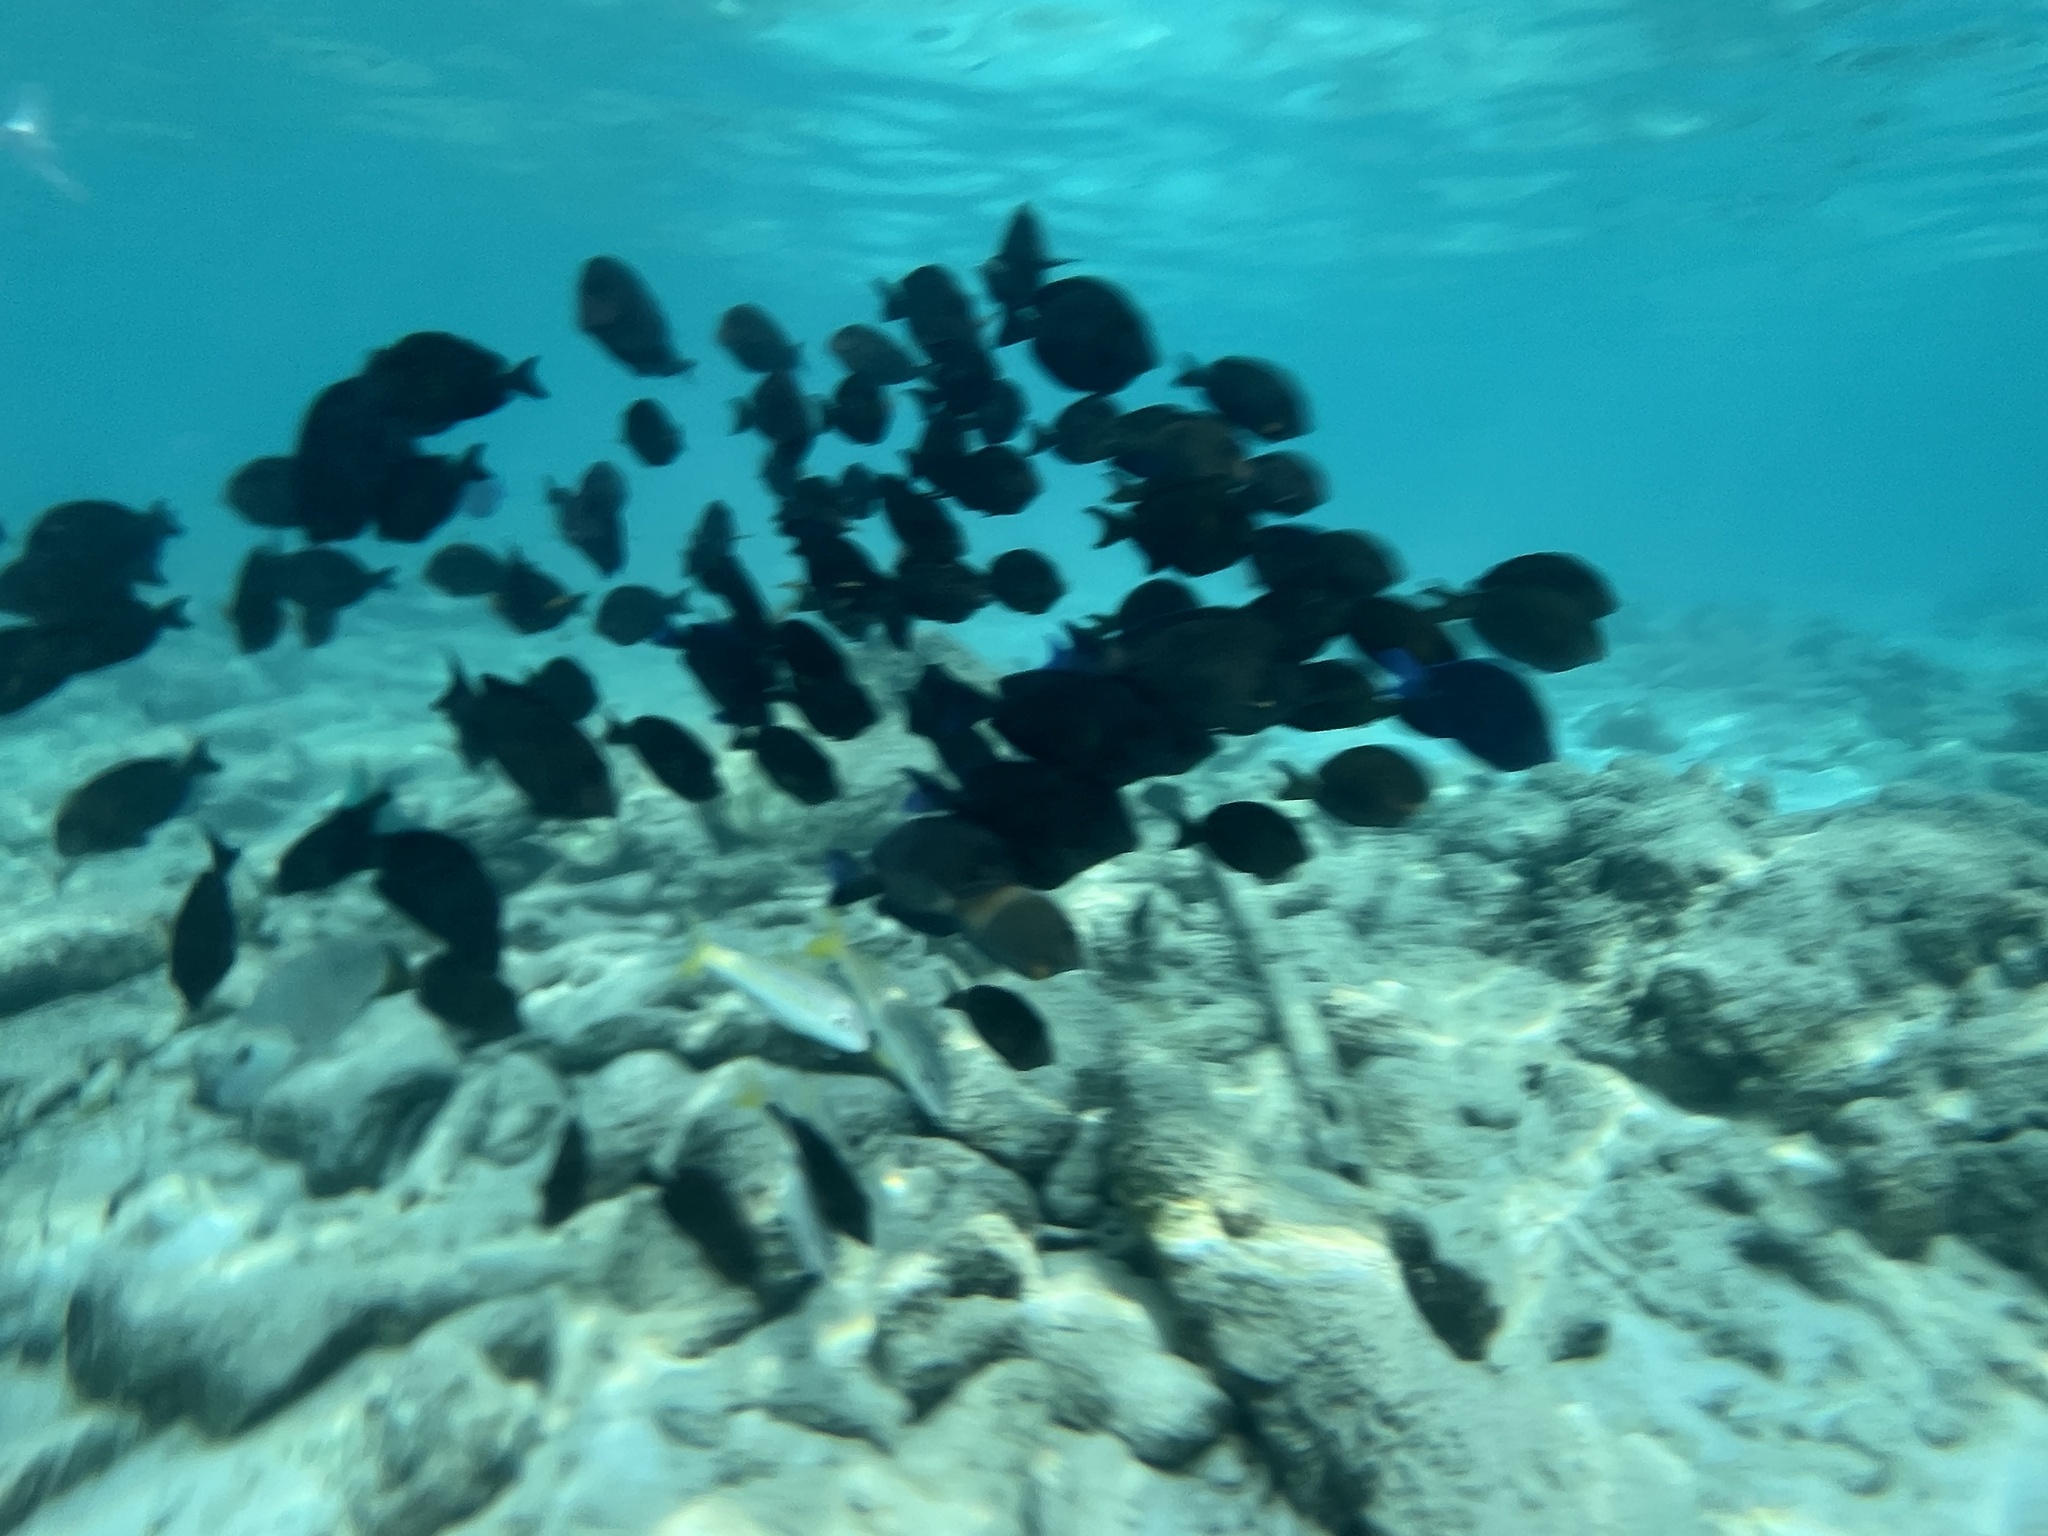
Acanthurus coeruleus (Atlantic Blue Tang)